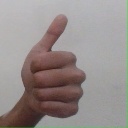
अक्षर: थ